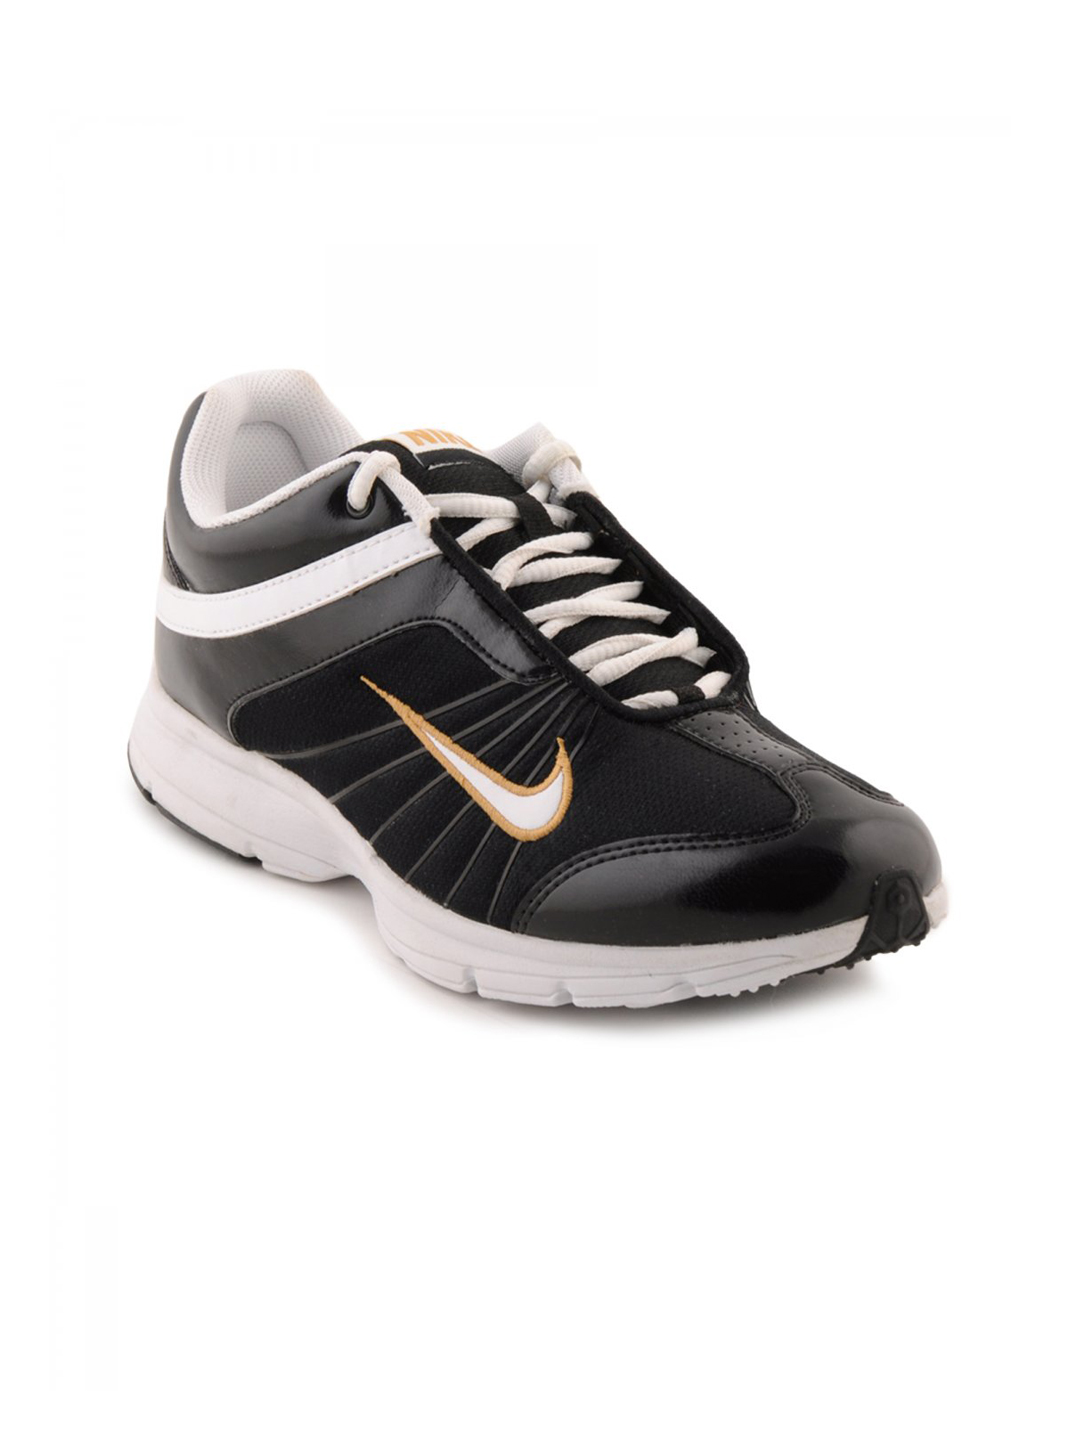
Nike Women Serenity Black Casual Shoes
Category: Footwear / Shoes / Casual Shoes
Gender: Women
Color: Black
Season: Fall 2011
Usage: Casual